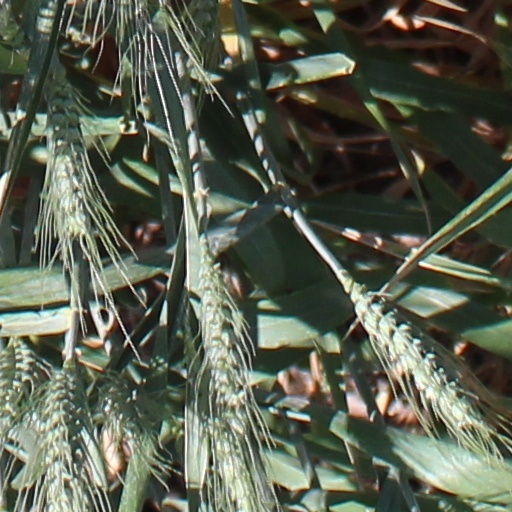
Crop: wheat